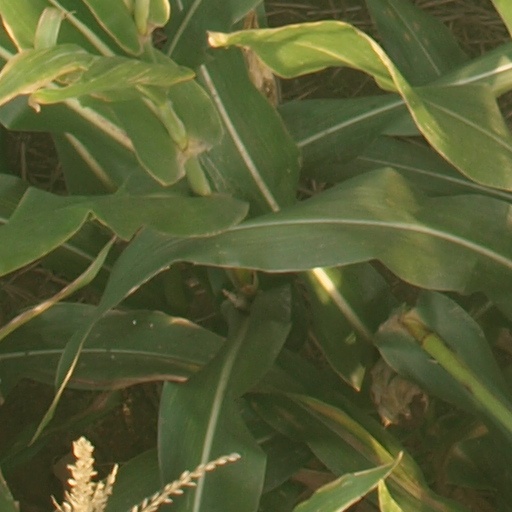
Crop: maize; corn